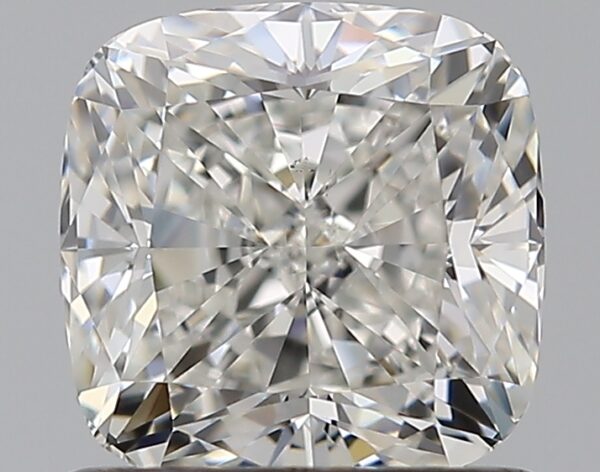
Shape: cushion
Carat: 1.01
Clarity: VS2
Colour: H
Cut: EX
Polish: EX
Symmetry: EX
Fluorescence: F
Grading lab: GIA
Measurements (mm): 5.61 x 5.6 x 3.81